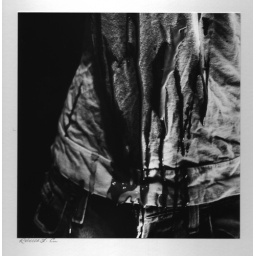
Black &amp;amp; white traditional photography, on fiber paper in a square format, scanned onto computer.